Sport in Russia

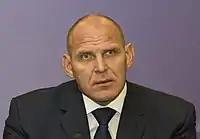
Russia's wrestler, Alexander Karelin

The Russian women's national volleyball team is ranked 8th in the FIVB World Rankings. Record for achievements of the Russian women's volleyball team: